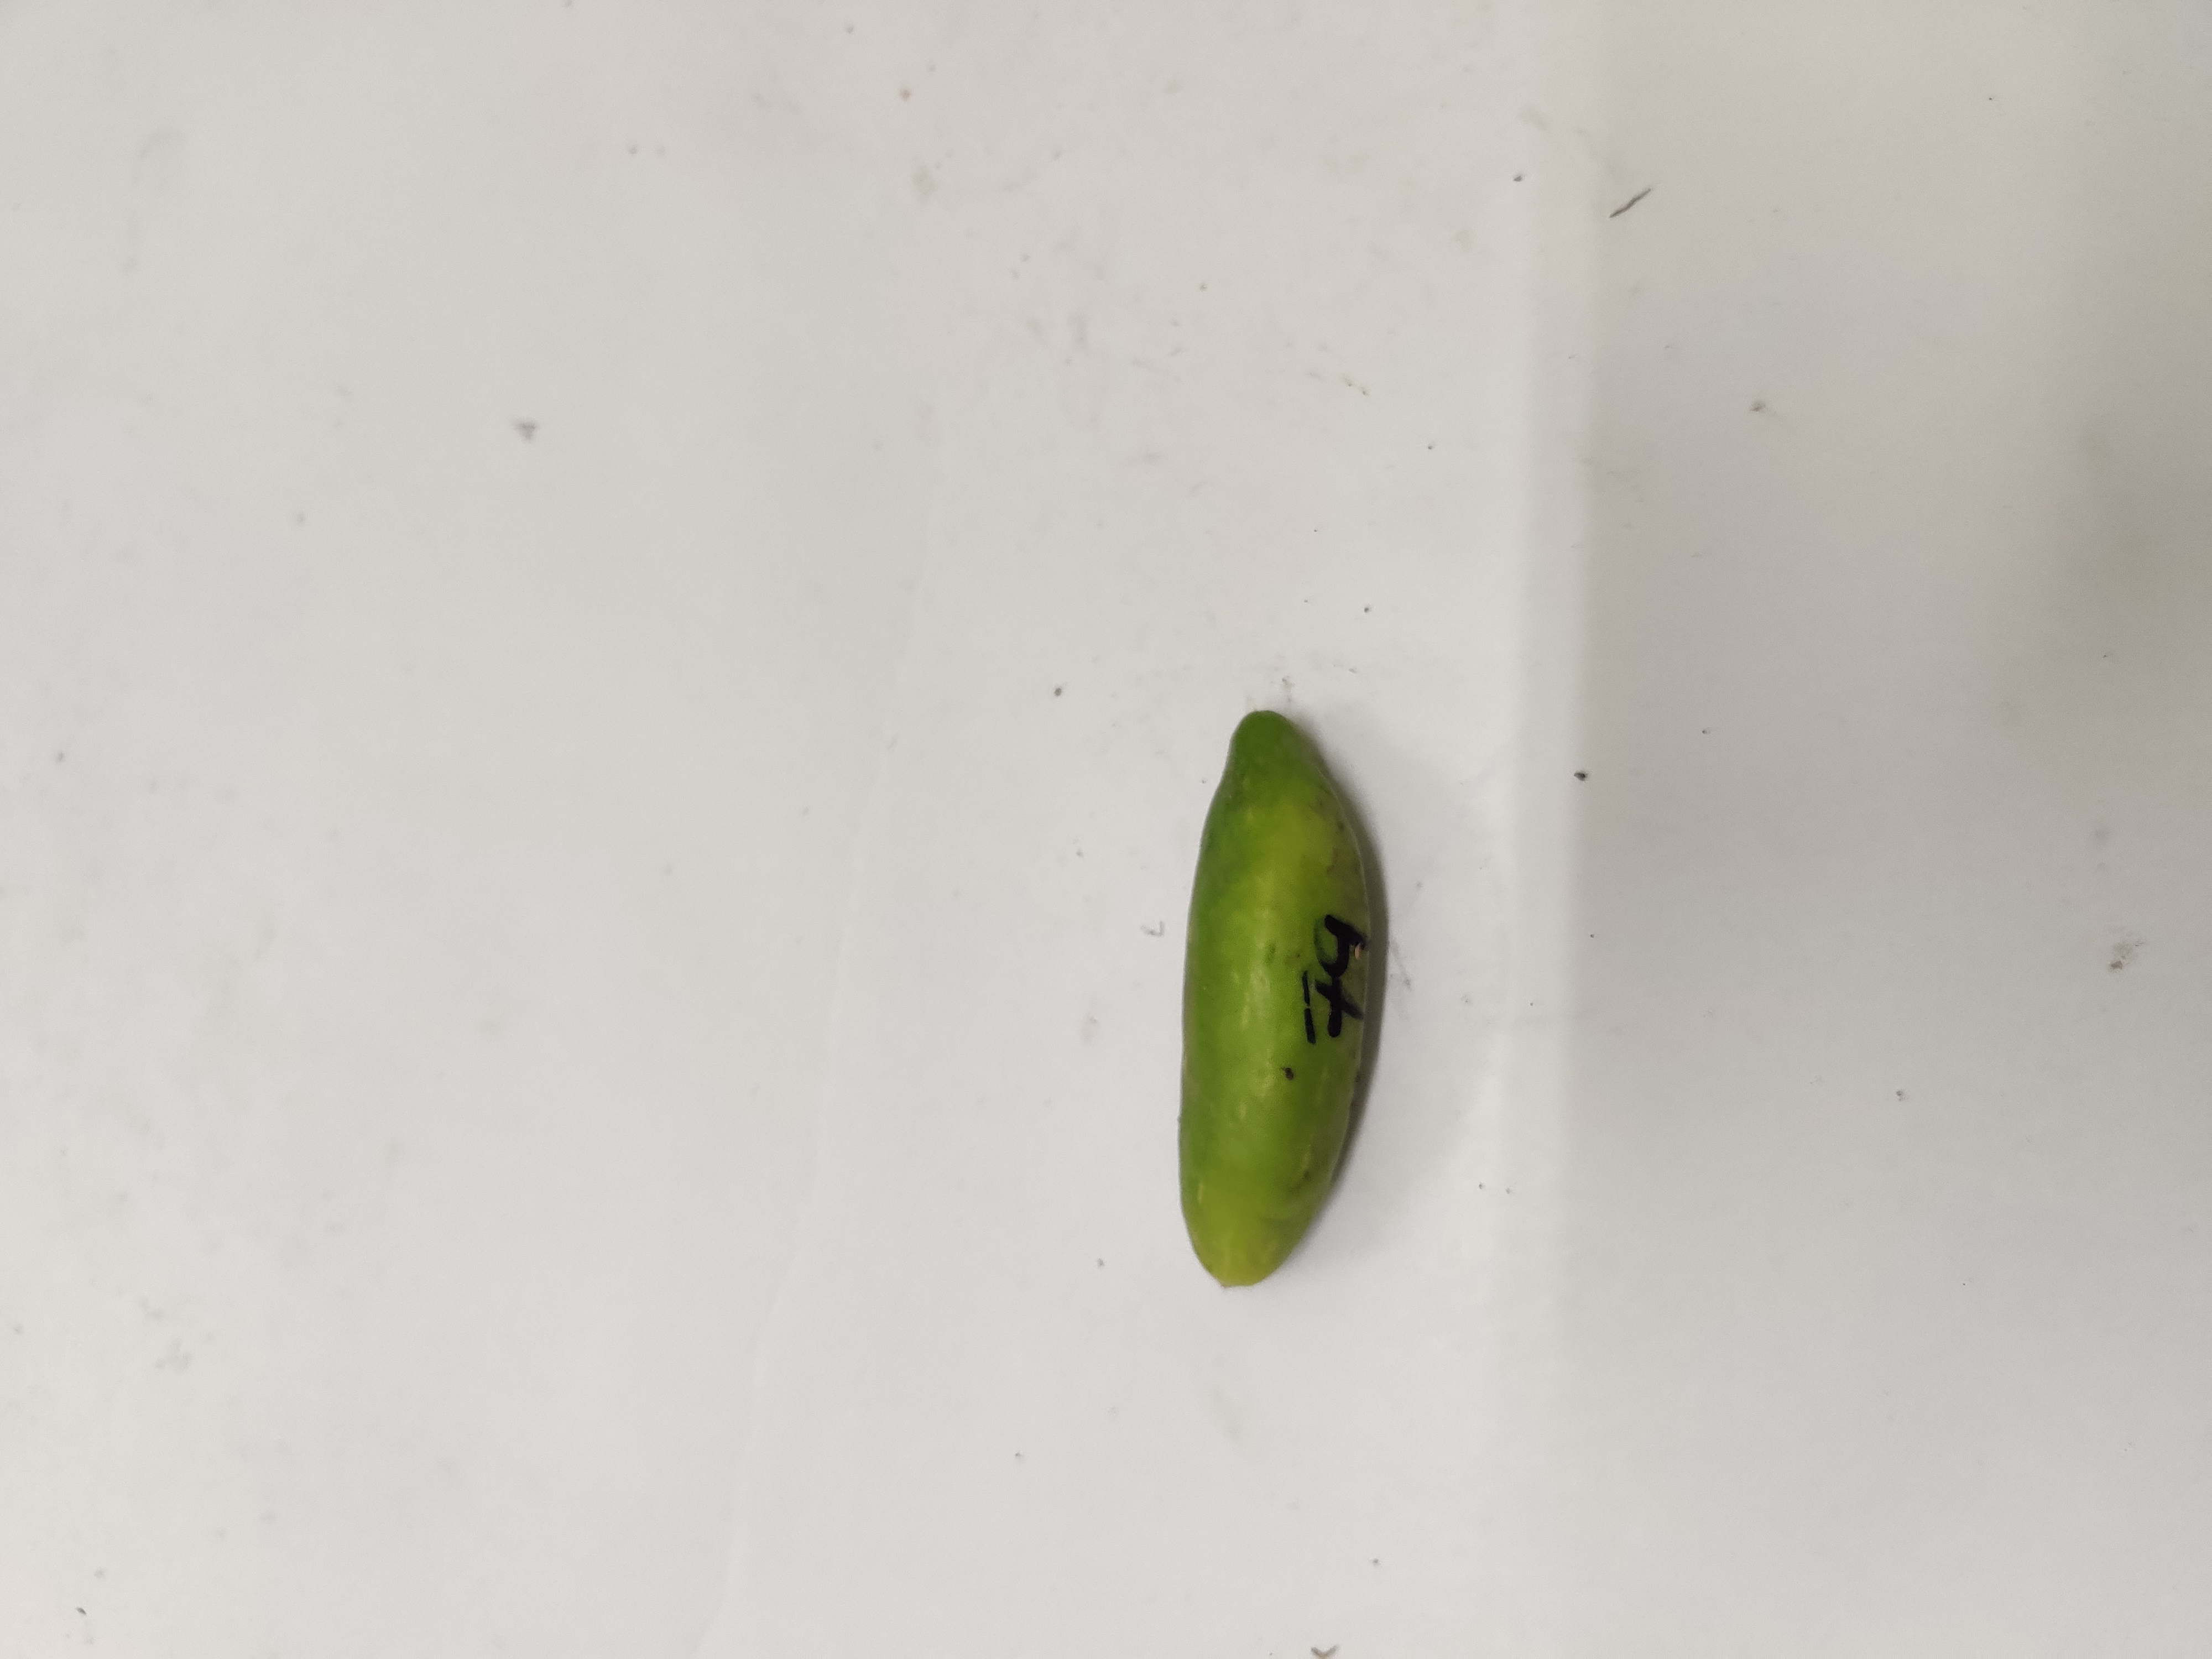
Crop: Ivy Gourd
Condition: Damaged